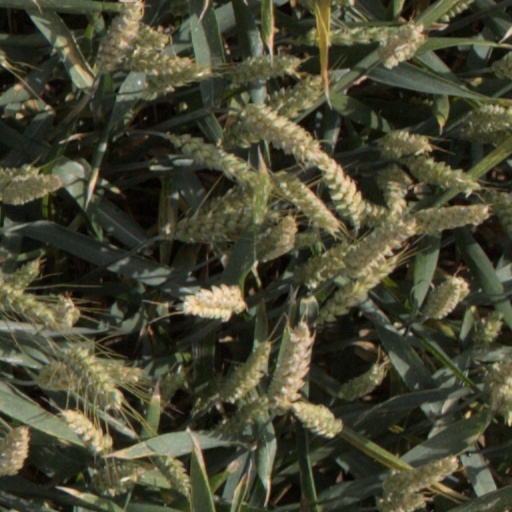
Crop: wheat